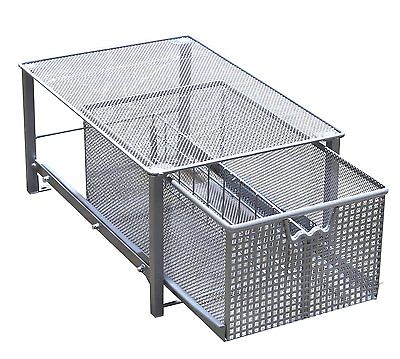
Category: cabinet